Konstantin Pulikovsky

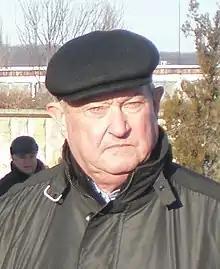
Pulikovsky in 2014

Konstantin Borisovich Pulikovsky (Russian: Константин Борисович Пуликовский; born 9 February 1948), is a Russian military commander and statesman, a lieutenant general of the reserve. He was the Plenipotentiary Representative of the President of the Russian Federation in the Far Eastern Federal District from 18 May 2000 to 14 November 2005. He last served as the Head of Rostekhnadzor from 5 December 2005 to 2 September 2008. He has the federal state civilian service rank of 1st class Active State Councillor of the Russian Federation.